Klavierbüchlein für Wilhelm Friedemann Bach

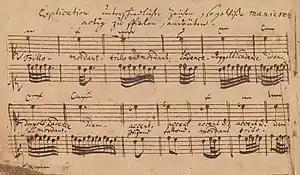
A guide to ornaments, written in Bach's hand and included in the "Klavierbüchlein"

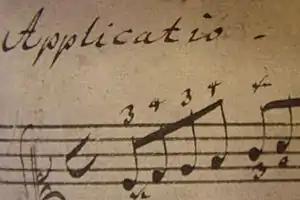
Close-up of the first bar of Applicatio in C major, BWV 994. Bach's fingering marks are clearly visible

The book begins with a preface that contains an explanation of clefs and a guide to playing ornaments. The pieces of the collection are arranged by complexity, beginning with the most simple works. Of these, Applicatio in C major BWV 994 and Prelude in G minor BWV 930 are particularly notable because they are the only surviving works that feature the fingering in Bach's own hand (the only other Bach piece with fingering marks is the C major Prelude BWV 870a, however, the marks are not in Bach's hand). They were probably added by Johann Caspar Vogler, Bach's pupil and successor at Weimar.